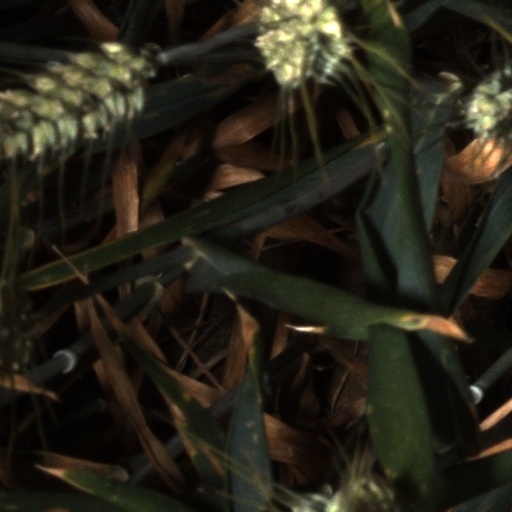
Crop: wheat